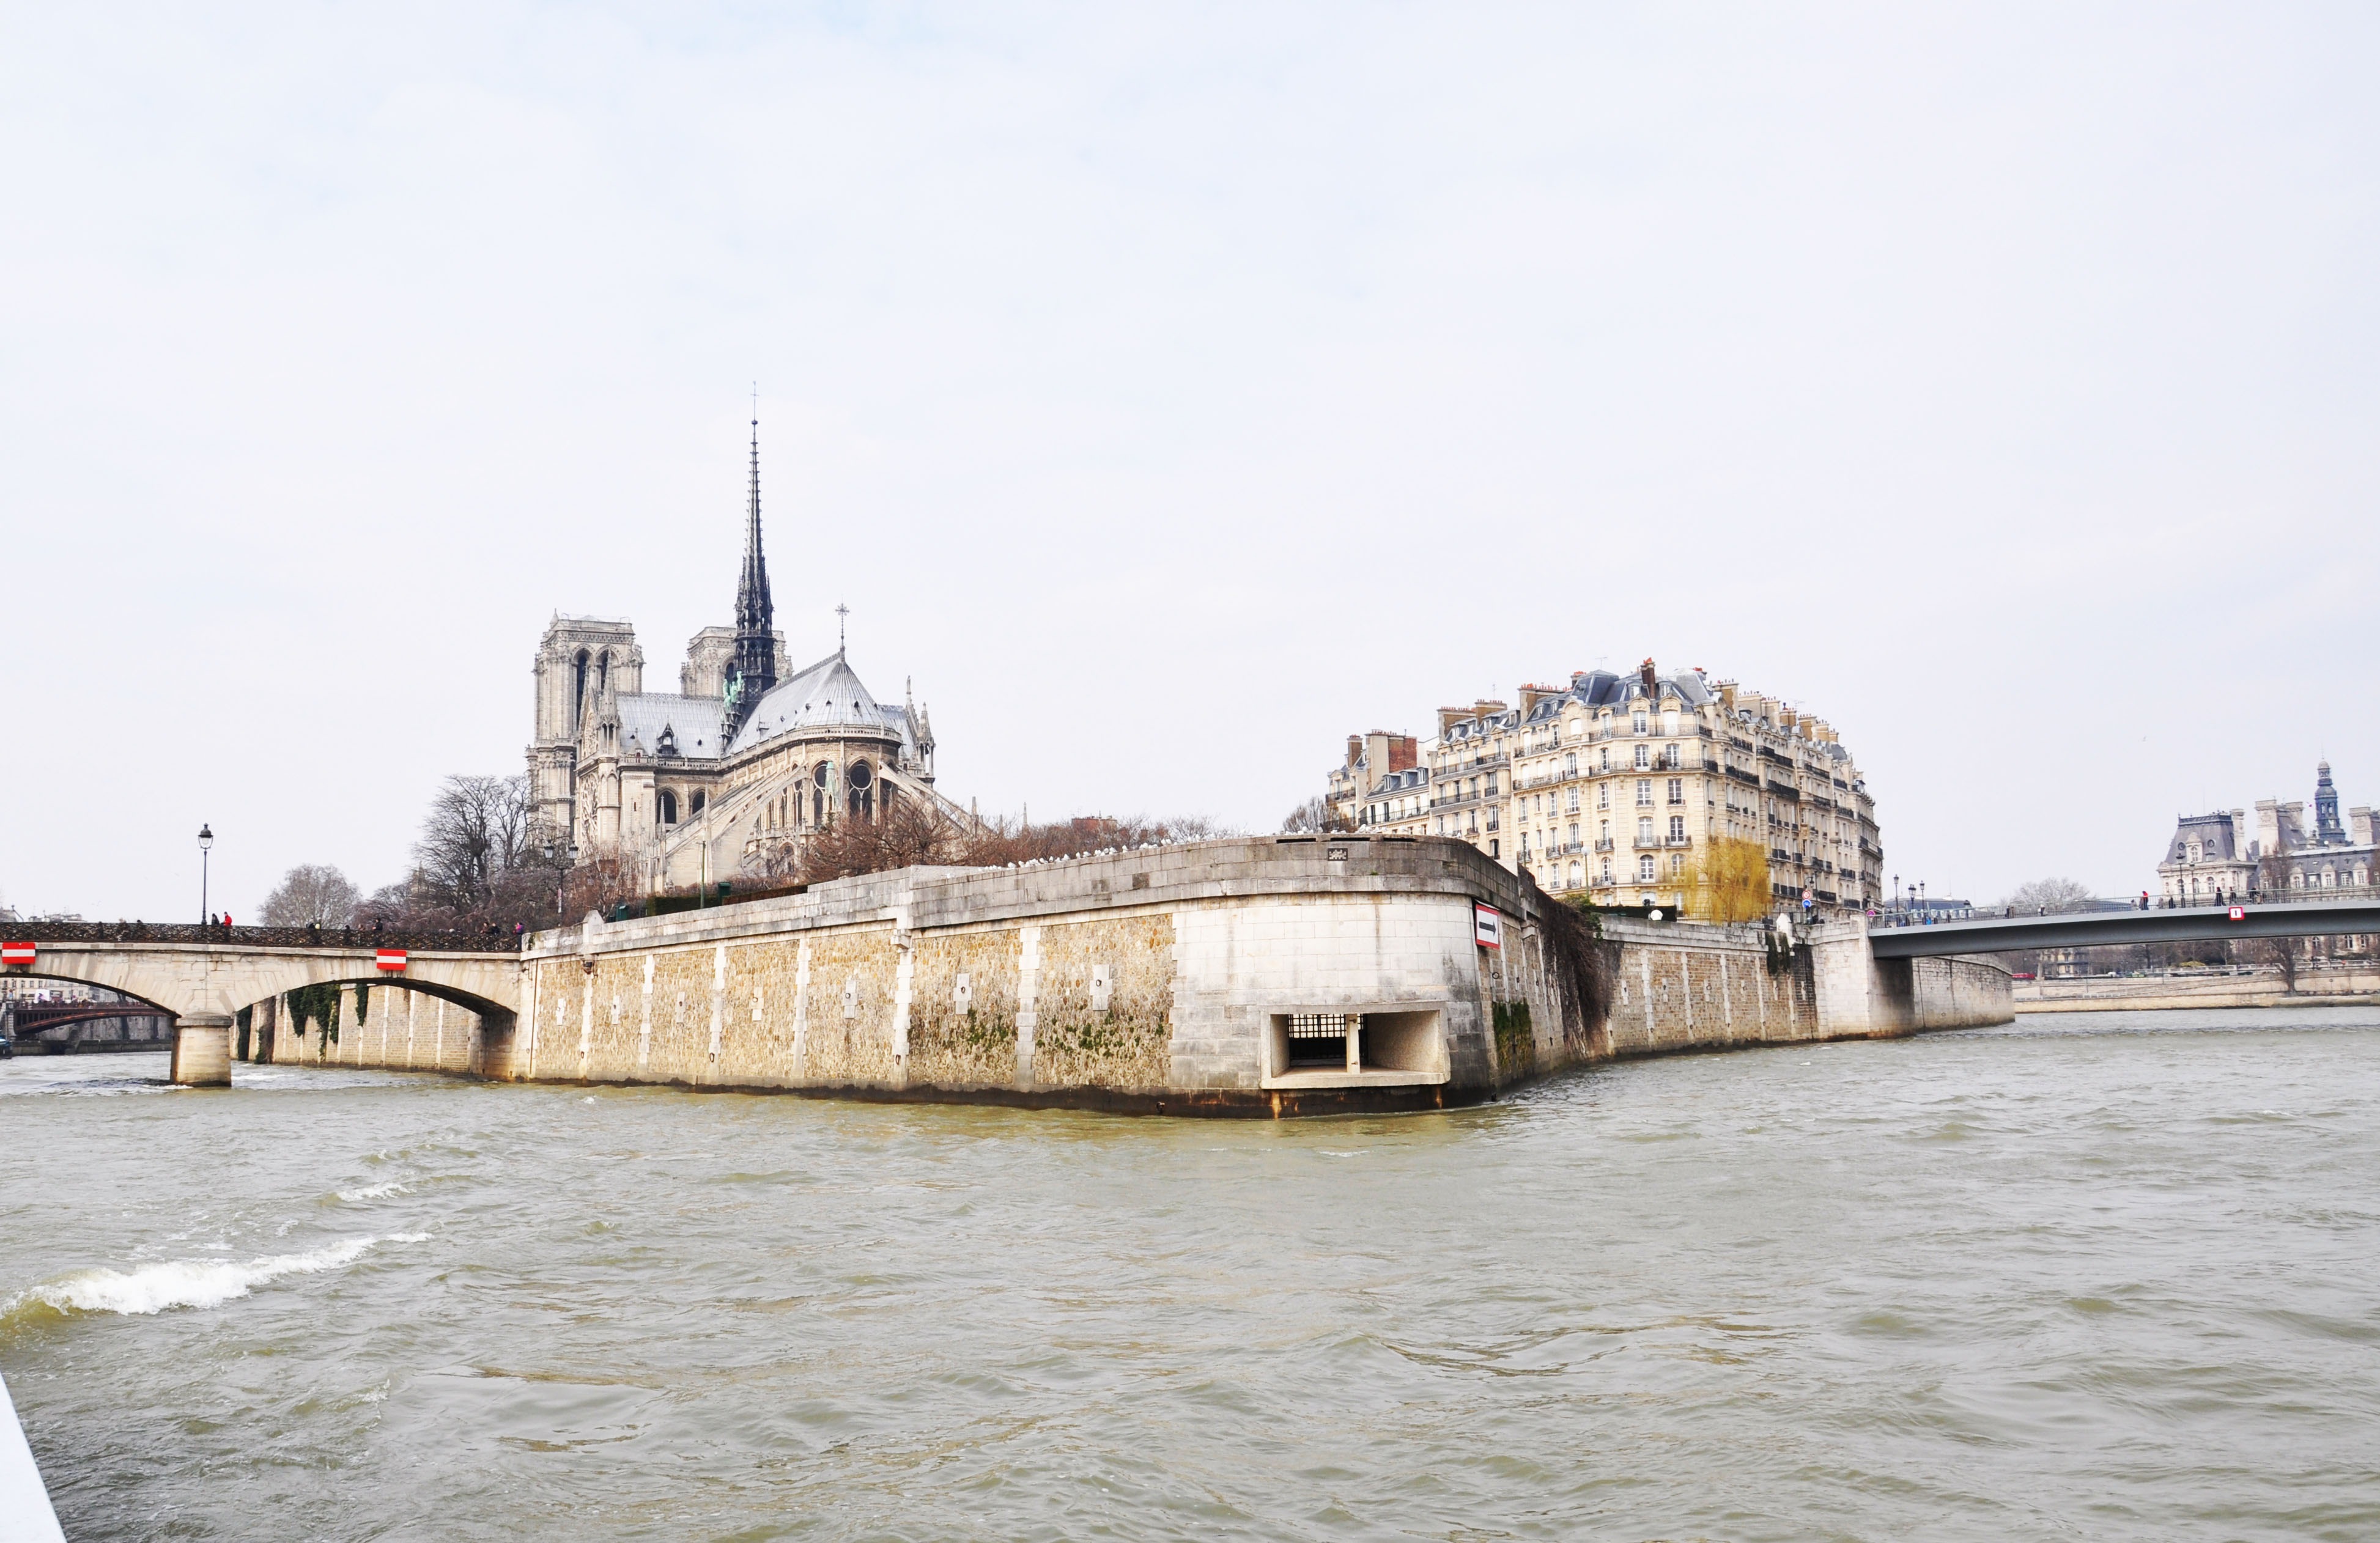
sea, coast, boat, paris, river, france, vehicle, harbor, waterway, ferry, channel, the river seine